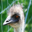
Label: bird